Battle of Romani

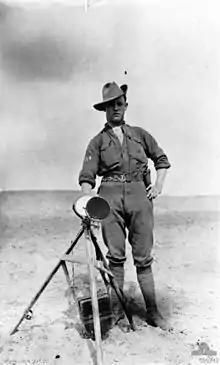
Australian signaller with heliograph in Egypt in 1916

The plan called for the 1st and 2nd Light Horse Brigades, the 5th Mounted and the New Zealand Mounted Rifles Brigades to swing round the attackers' left flank and envelop them. The first reinforcements to arrive were the Composite Regiment of the 5th Mounted Brigade; they came up on the flank of their mounted regiment; the Royal Gloucestershire Hussars' "D" Squadron west of Mount Royston, which was being attacked by a strong body of Ottoman soldiers. The regiment attacked the Ottomans in enfilade and forced them back.